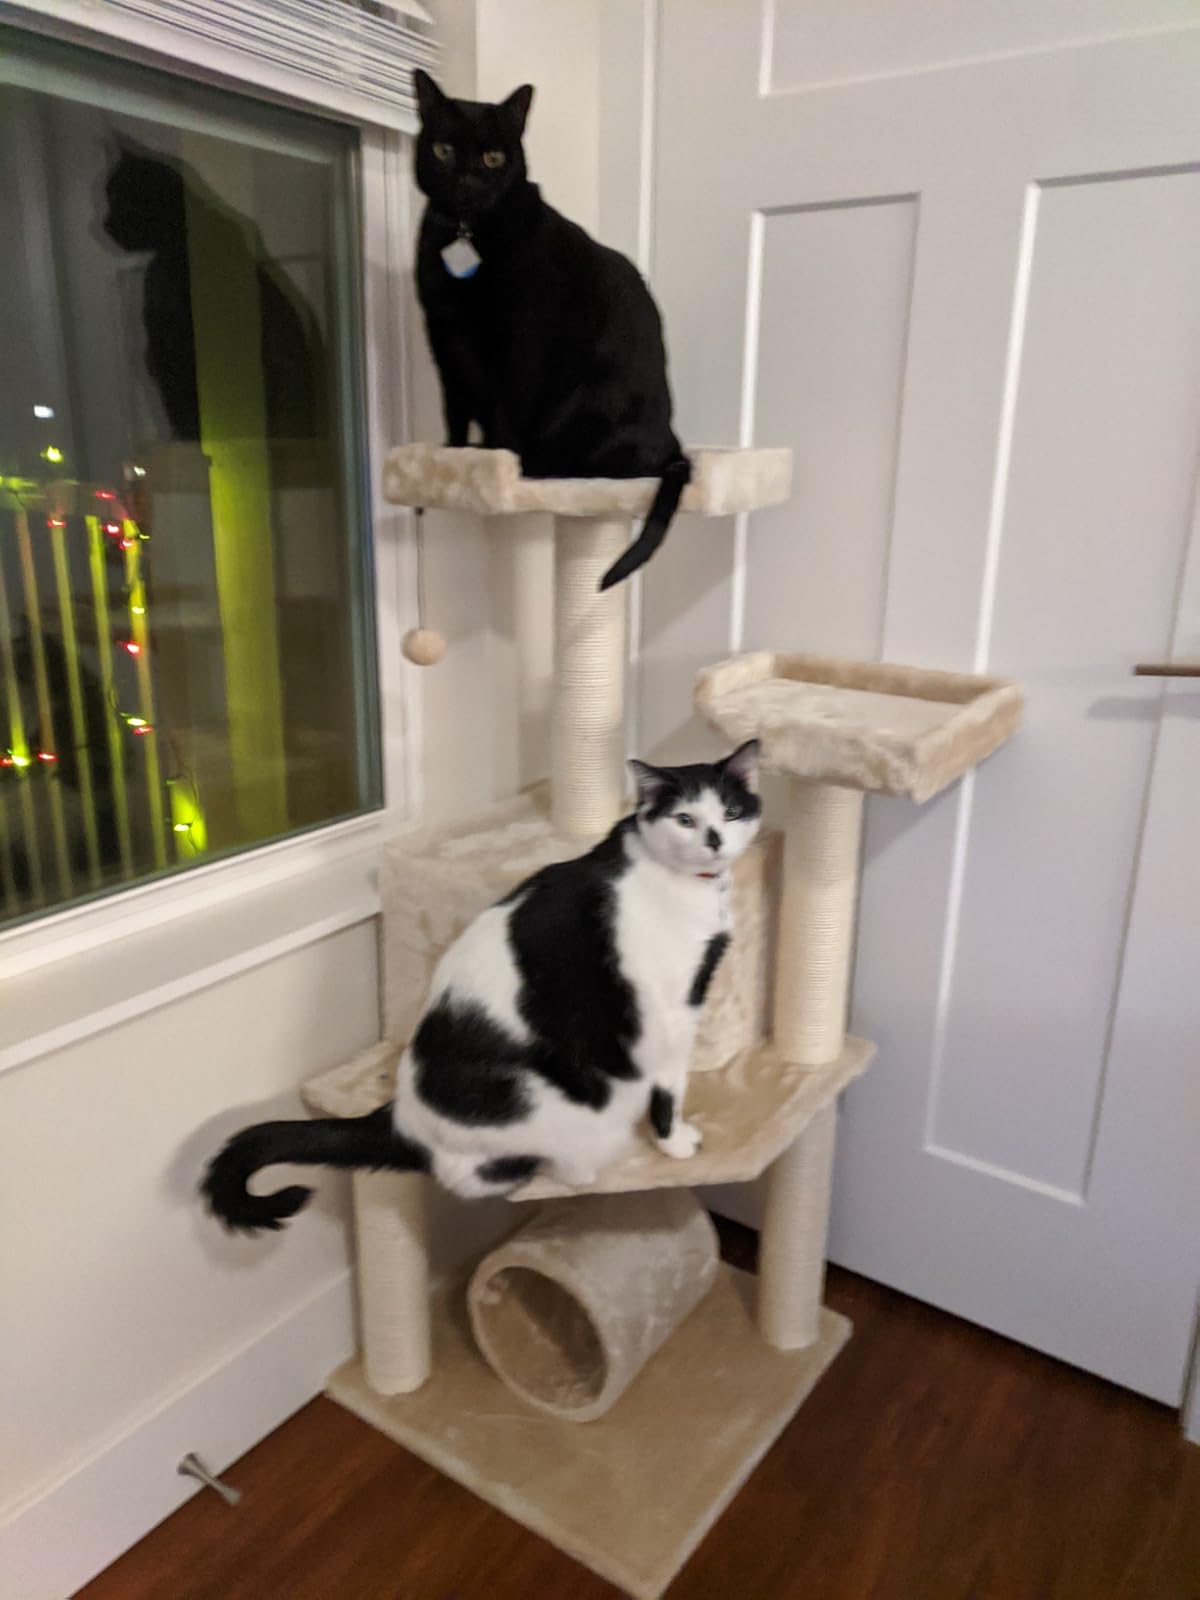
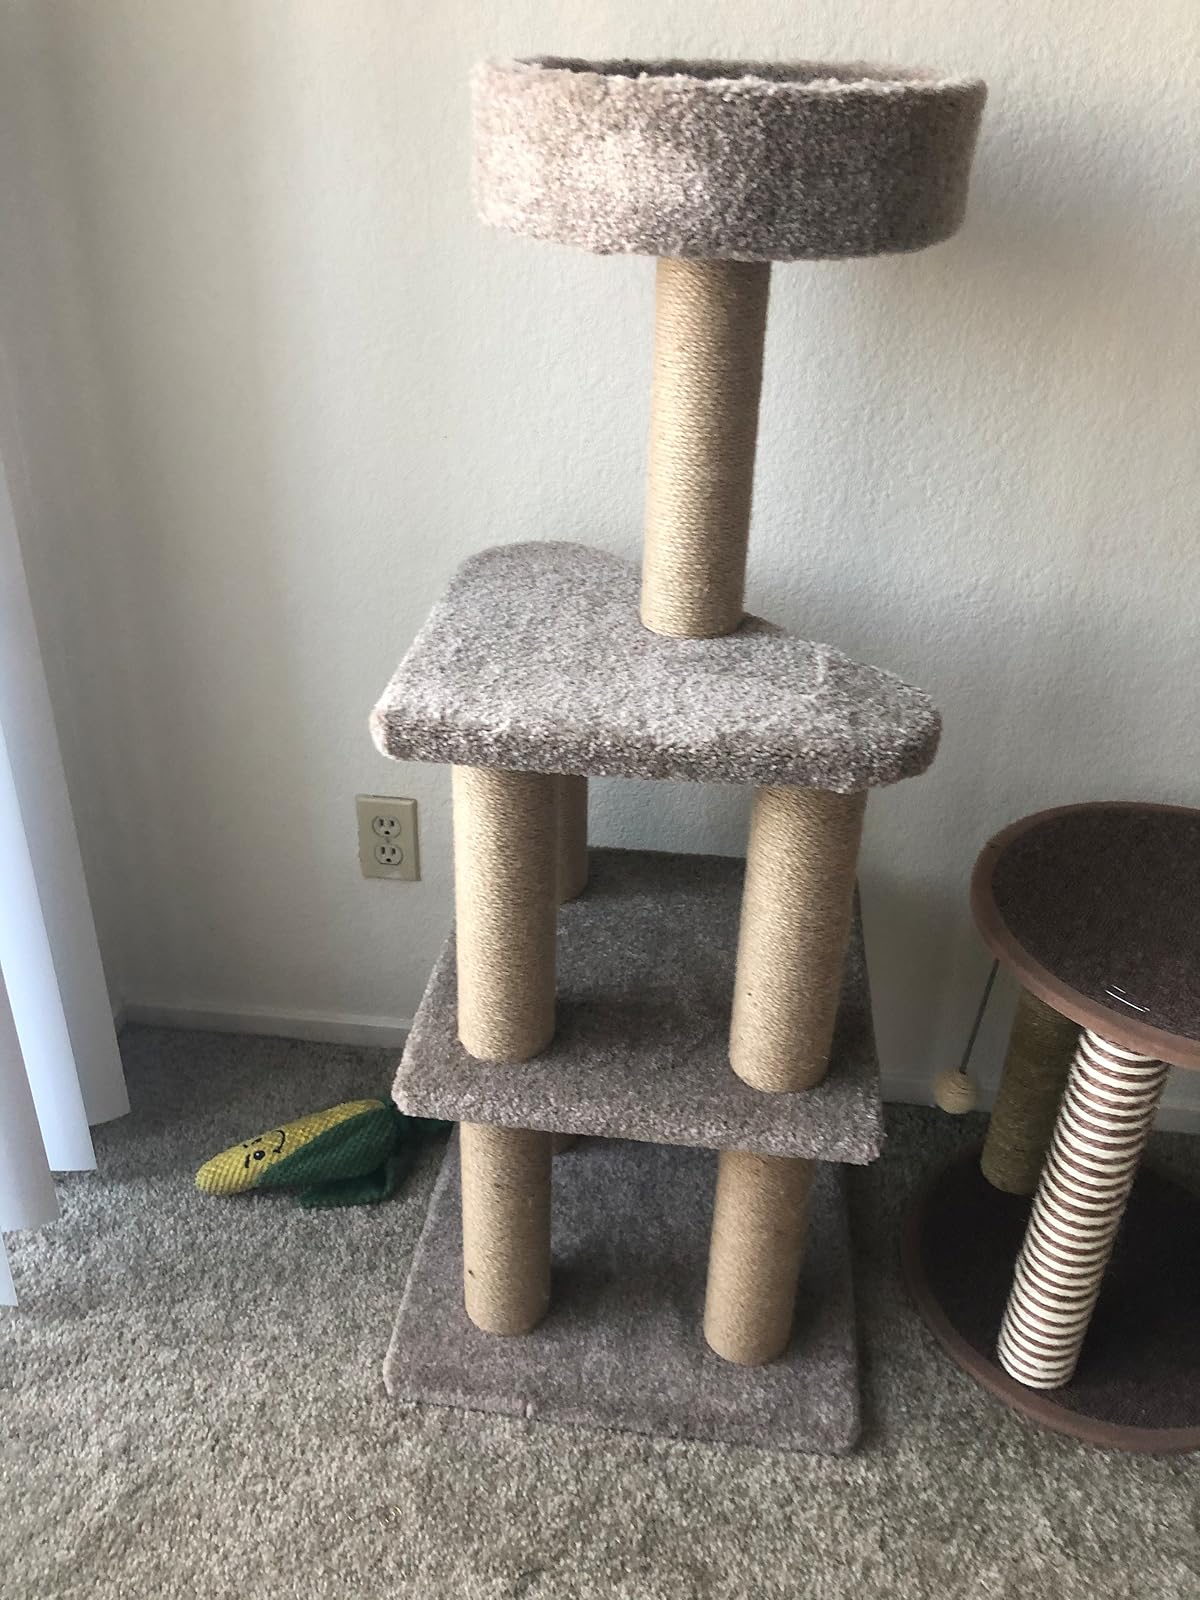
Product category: items_cat tree
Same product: no